Walter fitz Alan

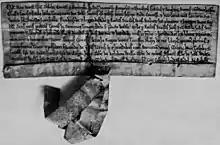
Walter's charter of Birkenside, Legerwood and Mow from Malcolm IV, King of Scotland

Walter lived during a period in history when Scottish monarchs sought to attract men to their kingdom by promising them gifts of land. To such kings, royal authority depended upon their ability to give away territories in the peripheries of the realm. Although the twelfth-century Scottish monarchs did not create any new earldoms for the incoming Anglo-Norman magnates, they did grant them provincial lordships. The most important of these mid-century colonial establishments were: Annandale for Robert de Brus; Upper Eskdale and Ewesdale for Robert Avenel; Lauderdale and Cunningham for Hugh de Morville; Liddesdale for Ranulf de Sules; and Mearns, Strathgryfe, Renfrew and North Kyle for Walter himself. As a result of their tenure in high office, and their dominating regional influence, these provincial lords were equal to the native Scottish earls in all but rank.